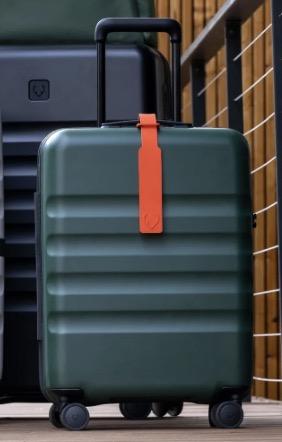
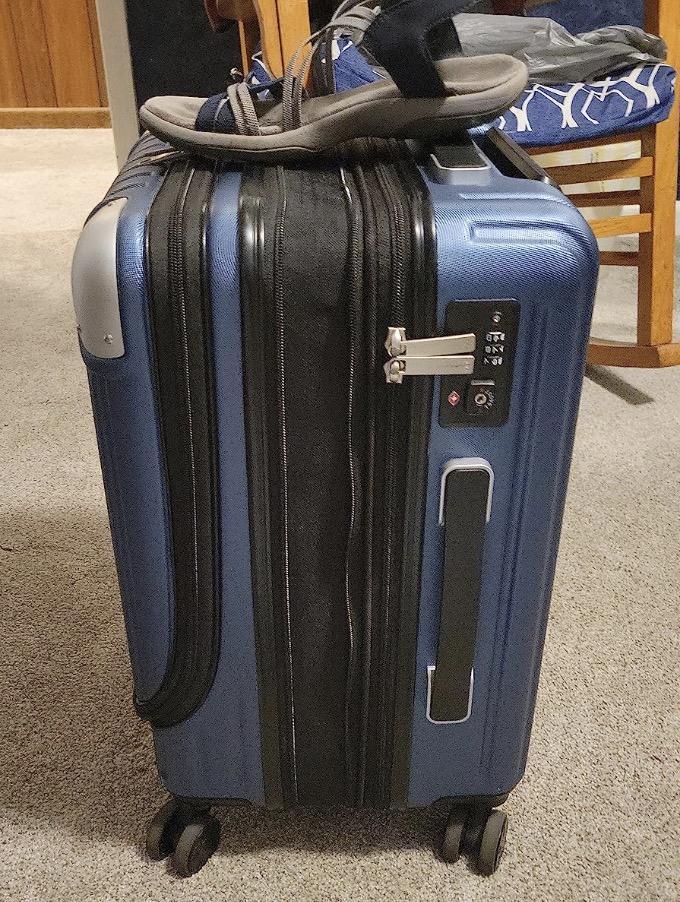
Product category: items_tea
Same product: no